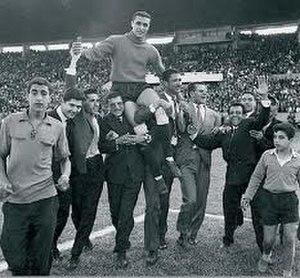
Le lieutenant Hosni Benslimane, gardien de but des FAR de Rabat, est porté par son equipe après avoir gagné la coupe du Trône
La saison 1959-1960 des FAR de Rabat est la seconde de l'histoire du club. Elle débute alors que les militaires ont réussi à monter en première division lors de la saison précédente. Guy Cluseau débute sa première saison en tant qu'entraîneur des FAR de Rabat. Le club est par ailleurs engagé en coupe du Trône.
Hosni Benslimane est un général de corps d'armée marocain né le 14 décembre 1935 à El Jadida. Il est commandant de la Gendarmerie royale marocaine depuis 1974.
L'Association sportive des Forces armées royales, plus couramment abrégé en FAR Rabat, est un club marocain de football fondé en 1958 et basé à Rabat.
La Coupe du trône est la Coupe nationale de football masculin du Maroc. Elle est ouverte aux clubs amateurs et professionnels. Cette compétition est organisée par la Fédération royale marocaine de football.